When Pigs Have Wings

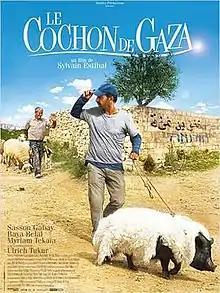
Film poster

When Pigs Have Wings is a 2011 French-German-Belgian comedy film directed by Sylvain Estibal.